The Only Exception

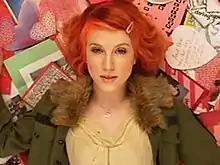
Williams in the song's music video. In the scene Williams is shown lying on Valentine-themed cards while singing the song's chorus. The cards shown in the video were fan-made. Chesbro said that the scene was his favorite part of the video to film.

A music video for "The Only Exception" was directed by Brandon Chesbro, who had been working with Paramore for over two years. The song's music video was Chesbro's music video directorial debut. Prior to "The Only Exception" video, Chesbro had been approached to direct music videos for "Brand New Eyes" two previous singles, but decided against it due to creative opinions. In December 2009, he was asked to direct the music video for "The Only Exception". Although the storyboard process took a while, the video was filmed in four days. The music video premiered on February 17, 2010, on Paramore's website. Williams confirmed that as part of a Valentine's Day theme, the band selected cards that were sent to them by fans and featured them in the video. In an interview with MTV, Chesbro commented on filming the scene involving Williams lying on Valentine's Day–styled cards during the music video, saying: